Leslie Castle

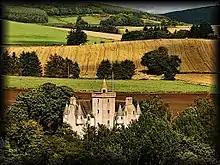
Leslie Castle

Leslie Castle is a castle in Aberdeenshire, Scotland, the historical seat of Clan Leslie, located just to the west of Auchleven, or about northwest of Aberdeen.